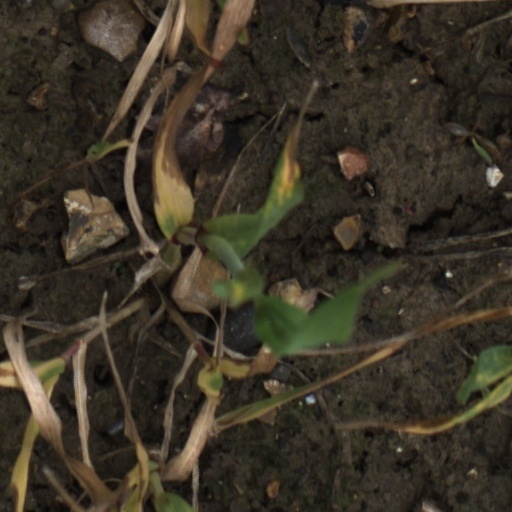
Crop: wheat